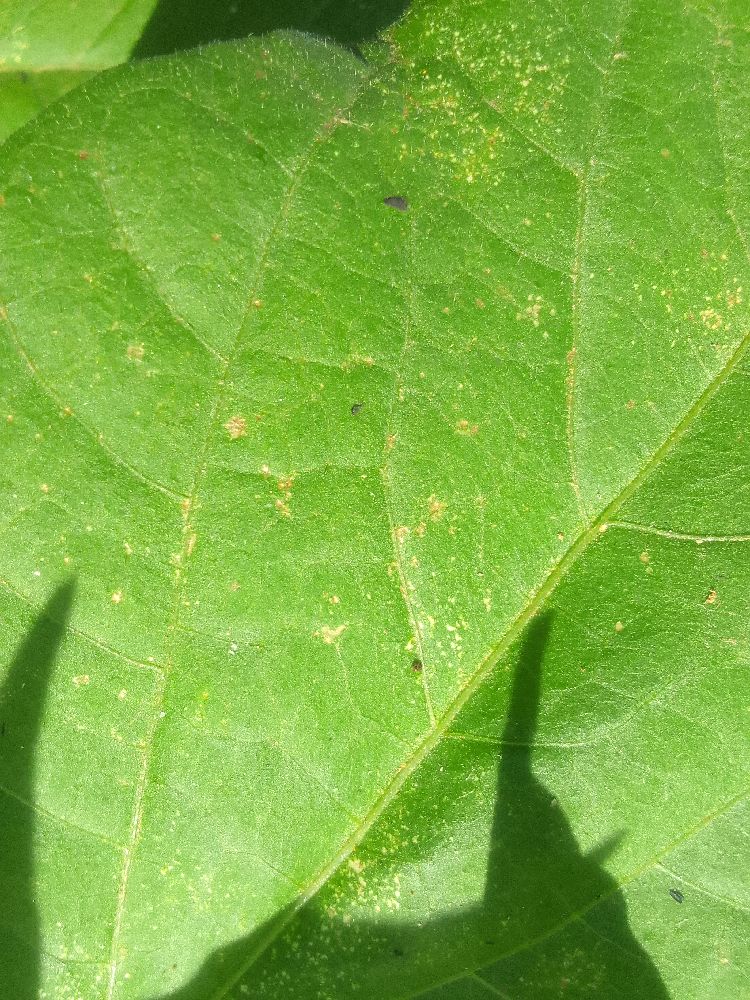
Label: healthy